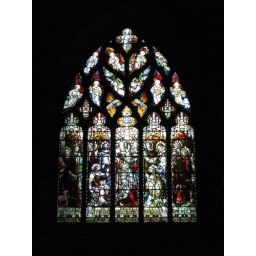
A stained glass window in St. Giles' Kirk.